Eric Bloom

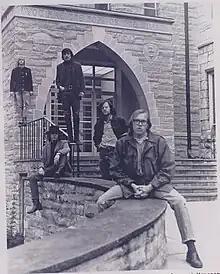
The group "Lost and Found", 1966. From left: Peter Haviland, Jeff Hayes, John Trivers, Bloom, and George Faust photographed at Hobart and William Smith Colleges.

One day in late 1968 some members of the band Soft White Underbelly, Donald Roeser (later Buck Dharma), Allen Lanier and Andrew Winters, entered the store. One of them spotted a photo that Bloom had put up as a joke—he had placed an 8x10 glossy of his old band Lost and Found up on the wall with all the major bands such as the Rolling Stones and The Who. One of the SWU members recognized it because Les Braunstein, their lead singer, had also been a Hobart College alumnus, and had told his bandmates about the other college band. As Bloom talked with them about the photo, they struck up a friendship. Bloom ended up doing some sound engineering for them at the Electric Circus in Greenwich Village, and they mutually impressed each other enough that in November 1968, the band's manager, Sandy Pearlman, asked if Bloom would like to become their tour manager. Bloom moved into the group's house in Great Neck, New York, in December 1968.